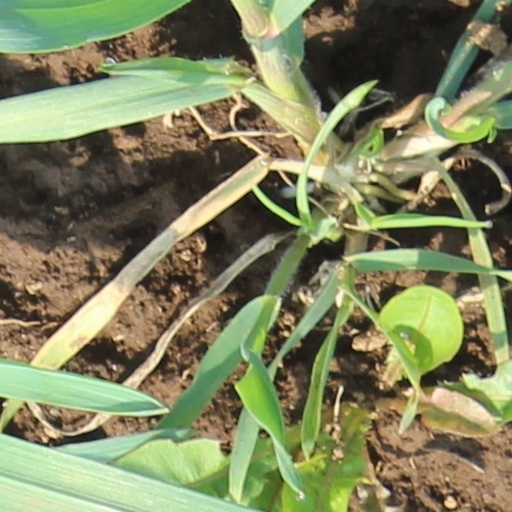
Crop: wheat